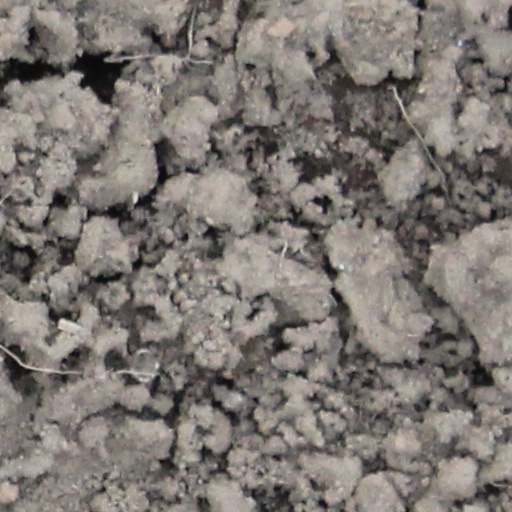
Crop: wheat